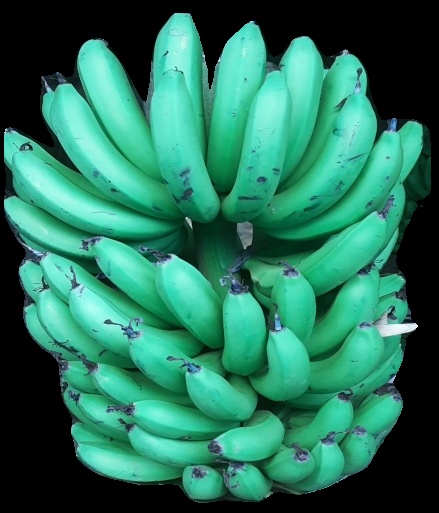
Variety: pachbale
Grade: grade1